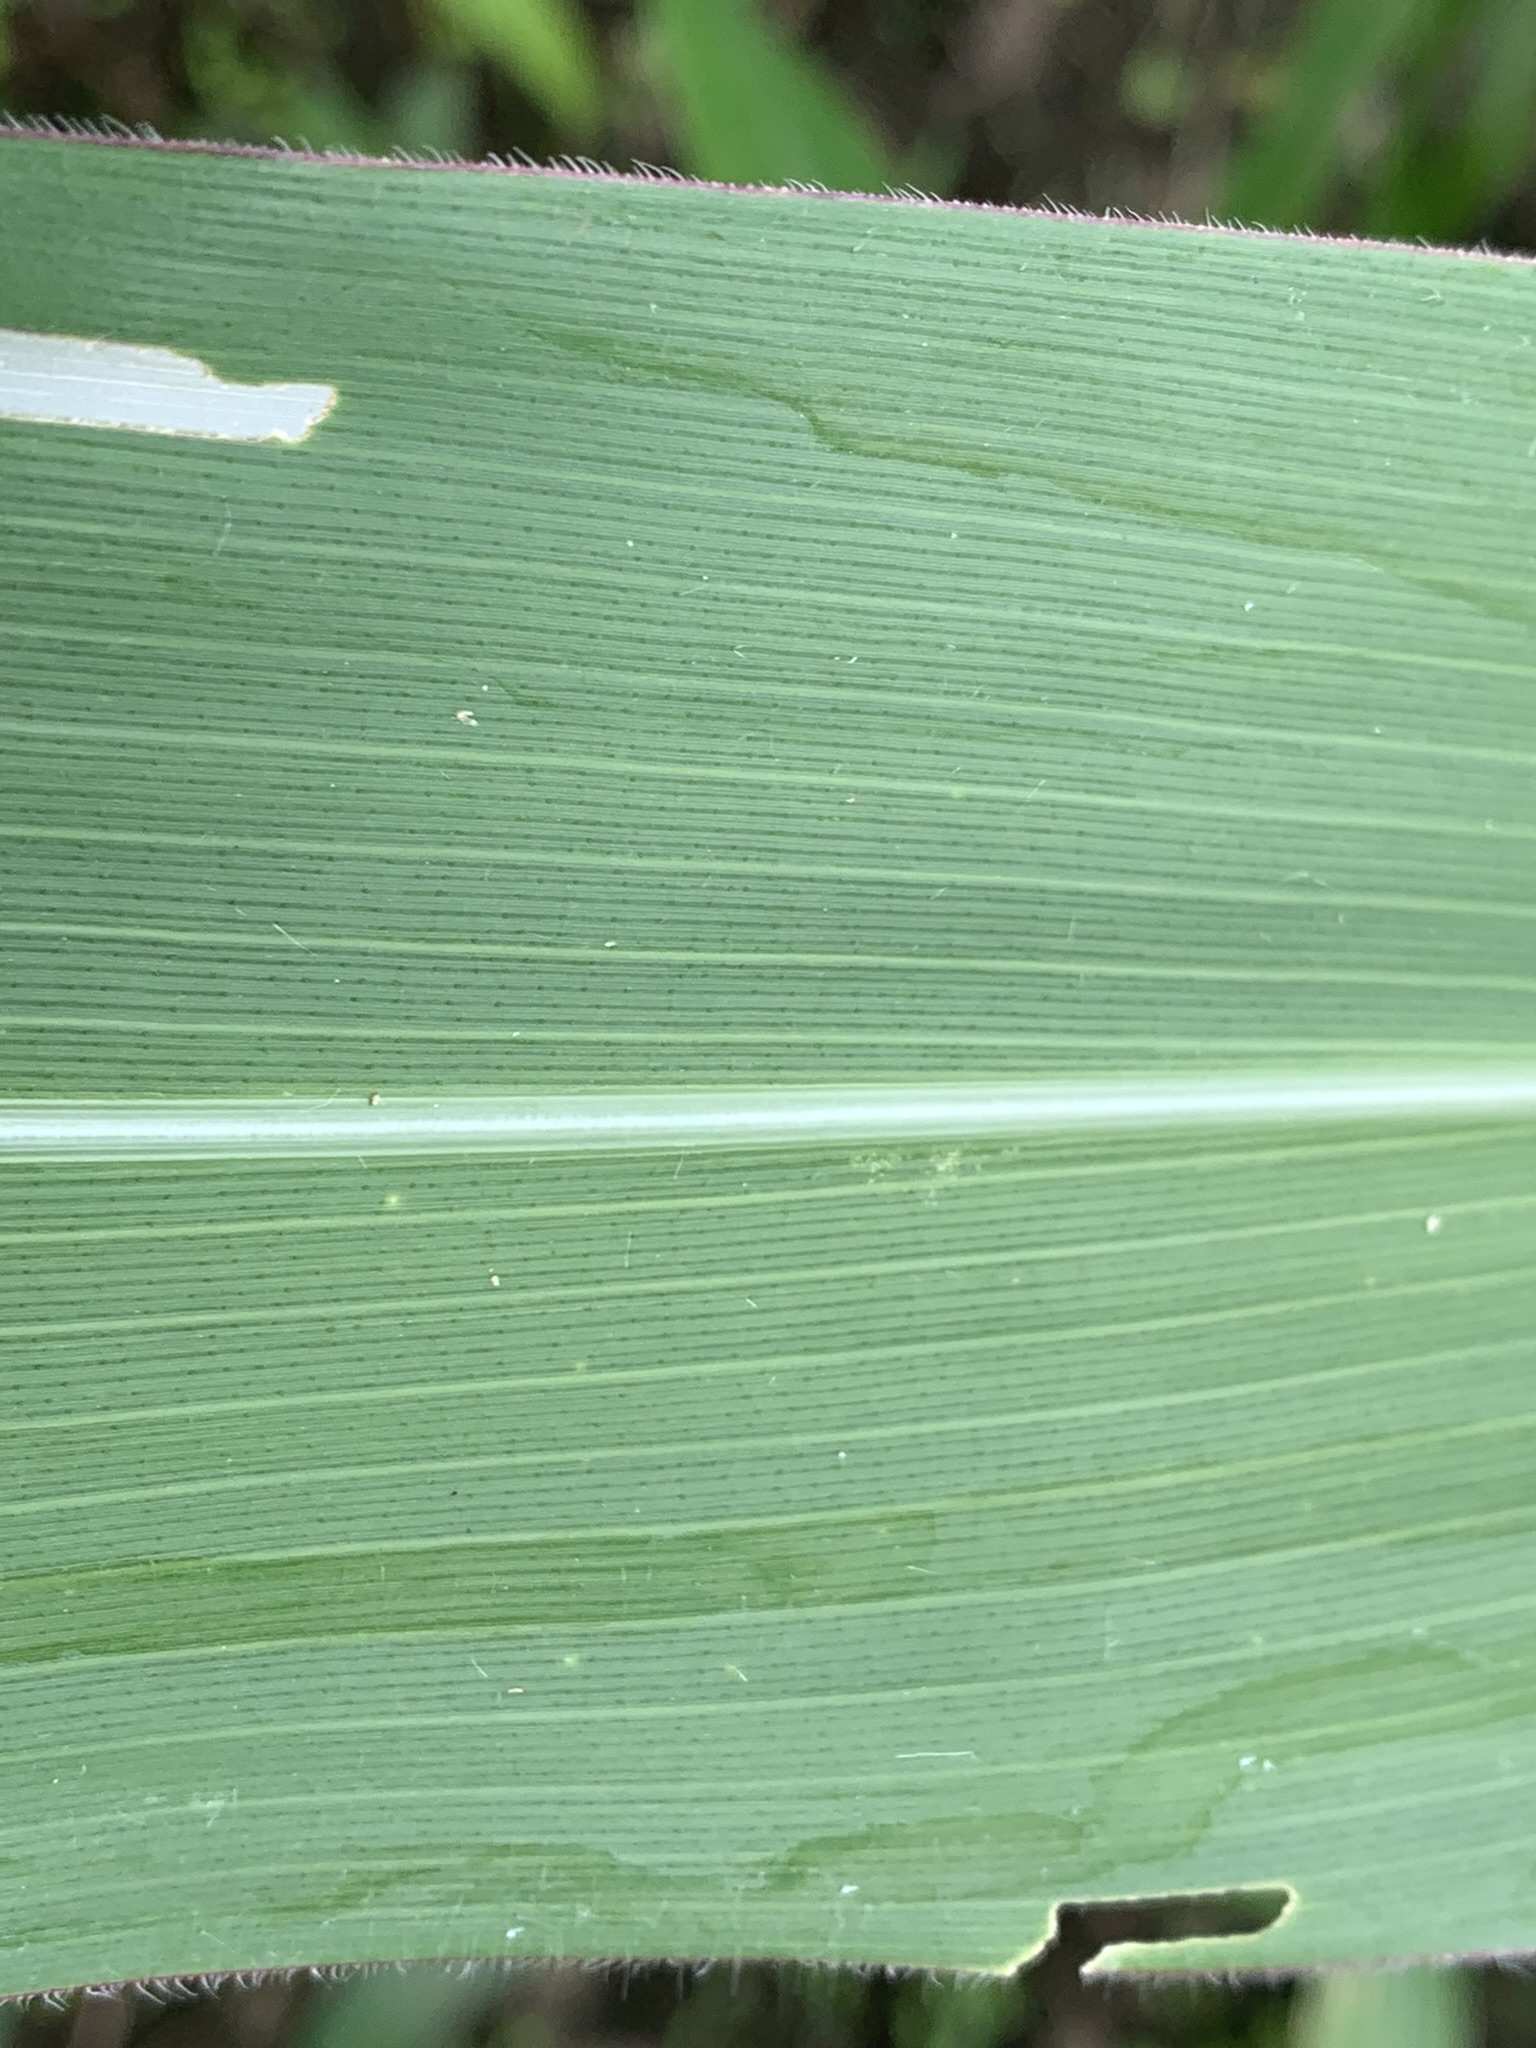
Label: Healthy